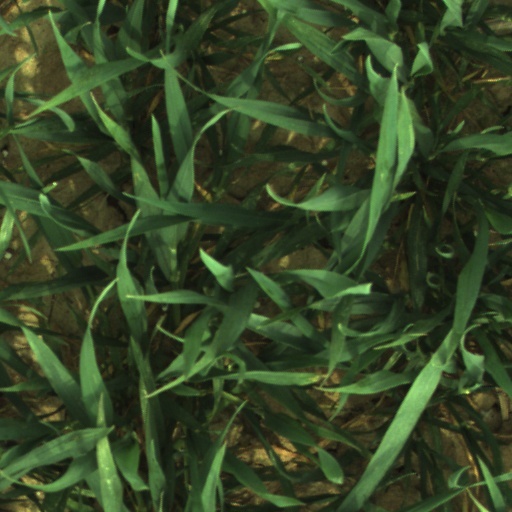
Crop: wheat